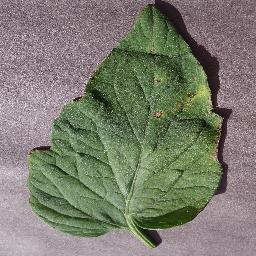
Label: Tomato___Target_Spot